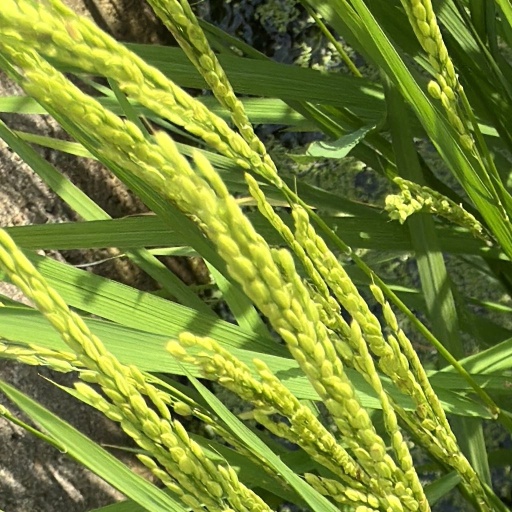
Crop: rice